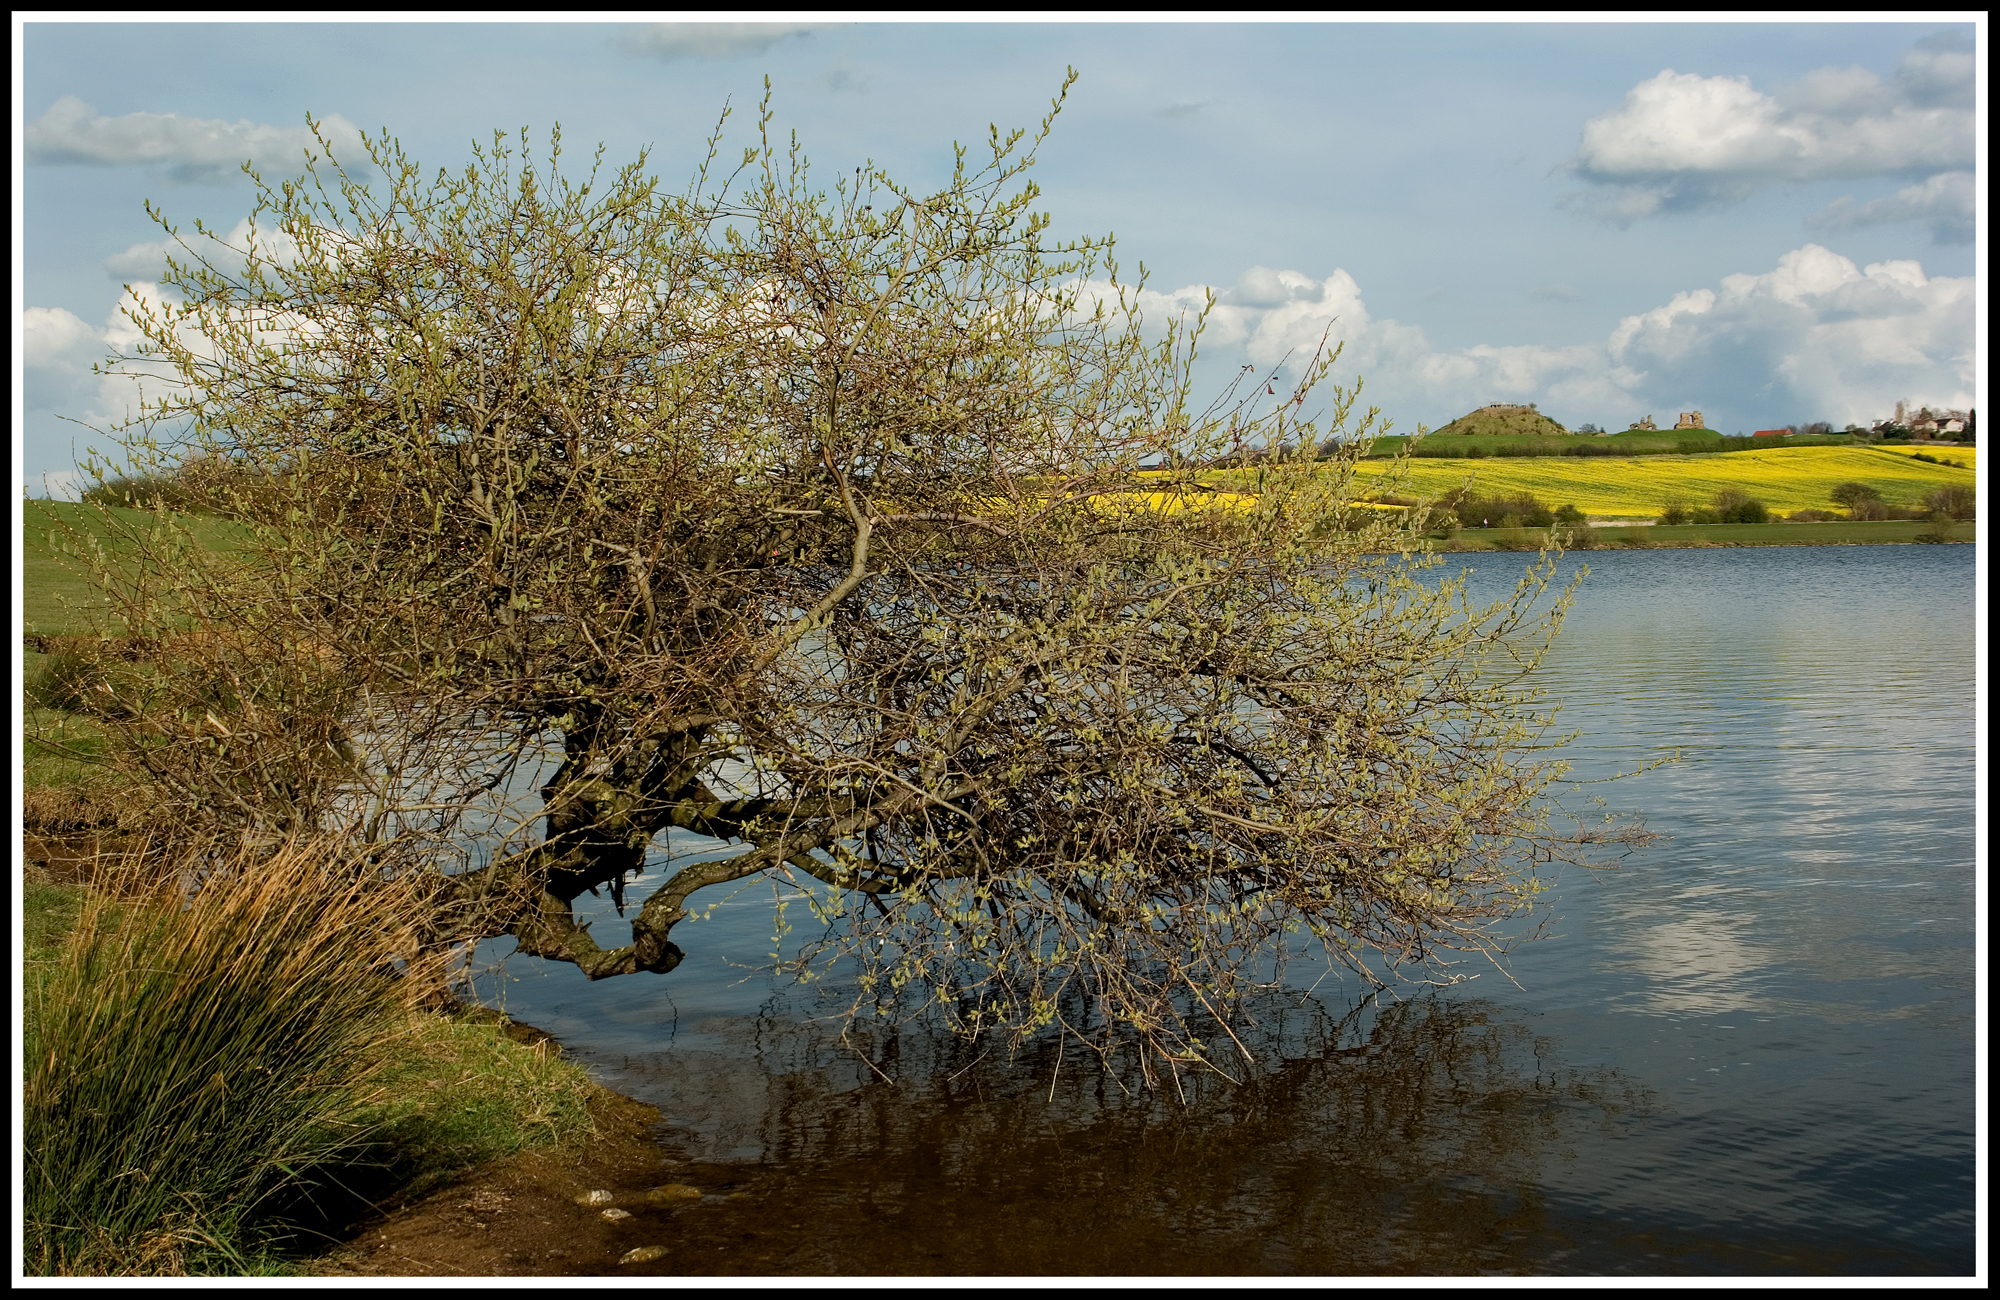
landscape, tree, water, nature, marsh, branch, plant, morning, leaf, flower, lake, river, pond, reflection, autumn, park, castle, flora, season, wetland, wakefield, woody plant